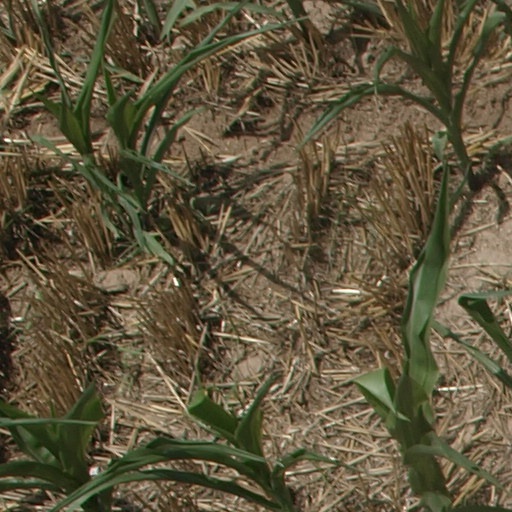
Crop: maize; corn